List of birds of Manitoba

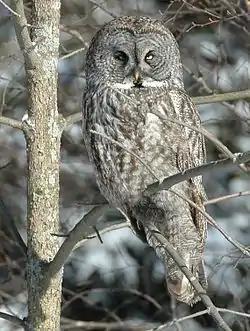
The great grey owl is the official provincial bird of Manitoba

This list of birds of Manitoba includes all the bird species confirmed in the Canadian province of Manitoba as determined by the Manitoba Avian Research Committee (MARC). As of 2021 there were 404 species on this list. Of them, 70 are rare or accidental, 23 are classed as occasional, and eight have been introduced to Manitoba or elsewhere in North America. One species is extinct and two species have been extirpated; one of them might be extinct.